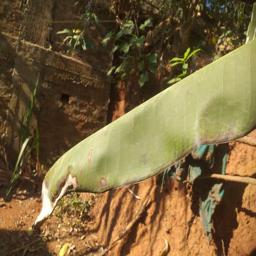
Label: MALBHOG LEAF